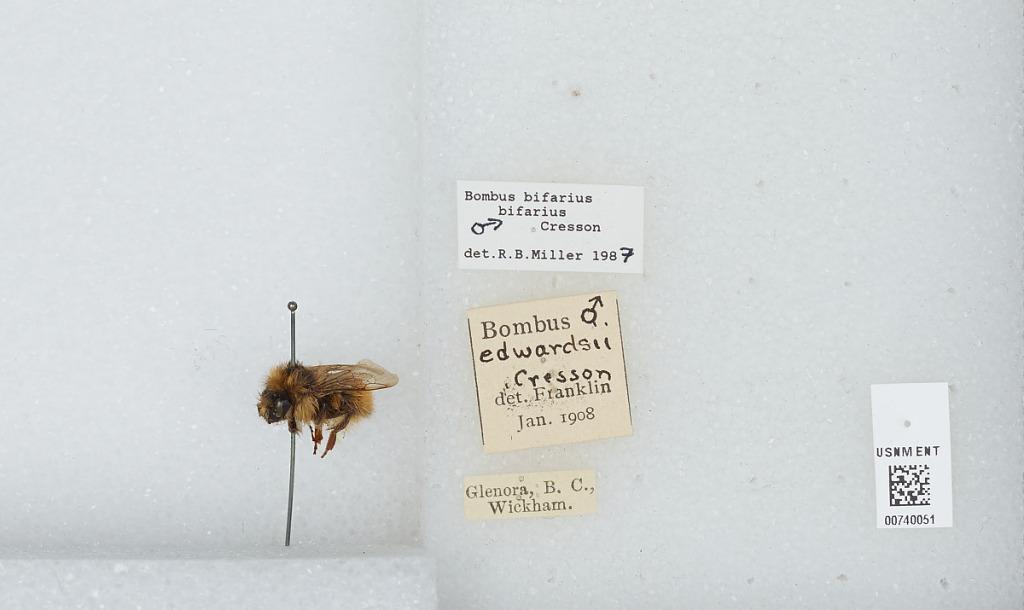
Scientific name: Bombus (Pyrobombus) bifarius Cresson
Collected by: Wickham
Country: Canada
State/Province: British Columbia
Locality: Glenora
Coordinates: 57.8436, -131.389
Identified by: Miller, R. B.